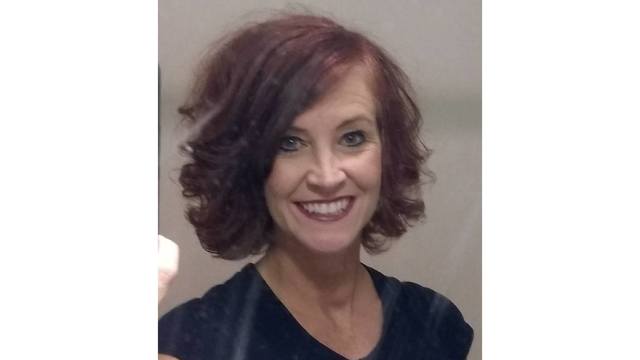
Gender: women